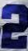
Number: 2